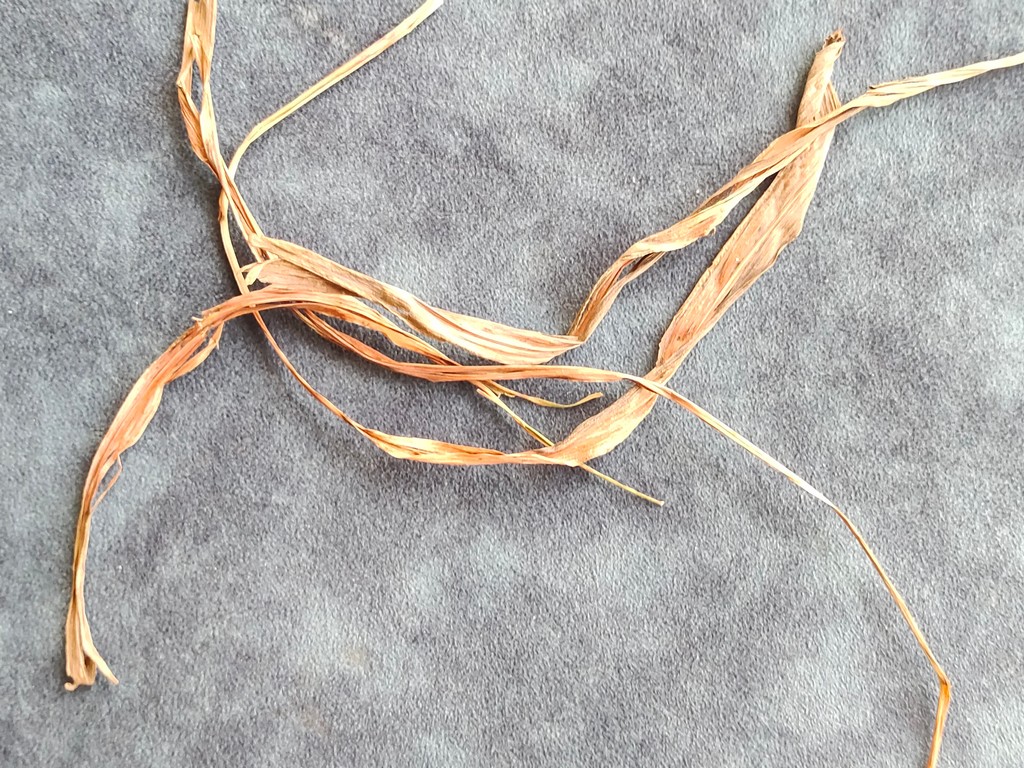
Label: Dried